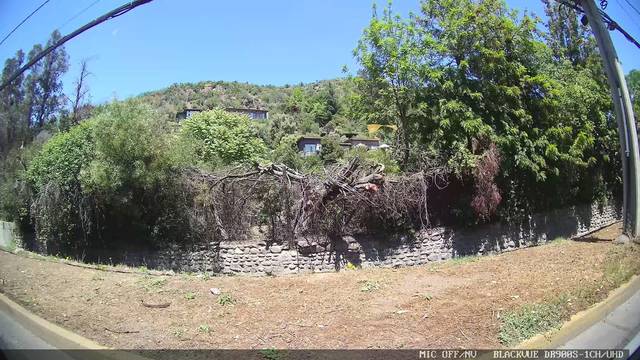
Region: Chile
Coordinates: -33.368, -70.522